Bmibaby

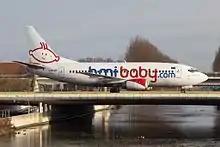
Boeing 737-500 taxiing in 2009

Continued expansion for the airline led to it opening further bases at Cardiff in October 2002, Manchester in May 2003, Durham Tees Valley in October 2003, Birmingham in January 2005. and Belfast City Airport in March 2012. Insufficient passenger numbers led to the closure of the Durham Tees Valley base in 2006, followed by both Cardiff and Manchester in 2011 to make way for expansion in the Midlands and the new base at Belfast City.